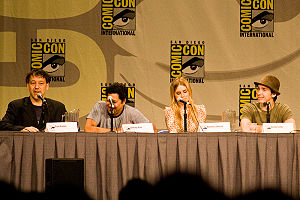
Drag Me to Hell / Medvirkende
Sam Raimi, Dileep Rao, Alison Lohman, og Justin Long ved San Diego Comic-Con International i2008.
Drag Me to Hell er en gyserfilm instrueret af Sam Raimi, med et manuskript af Sam og Ivan Raimi, som havde premiere i 2009.